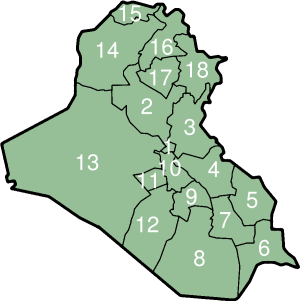
L’Irak ou l'Iraq, en forme longue la république d'Irak, est un pays du Proche-Orient, situé au nord de la péninsule arabique. L’Irak, terme qui vient du persan Eraq et signifie littéralement « basse terre », est parfois appelé « le pays des deux fleuves » en arabe, en référence au Tigre et à l'Euphrate. Bagdad en est la capitale et la plus grande ville.
L'Irak est divisé en 19 gouvernorats ou provinces, appelées muhafazat en arabe.